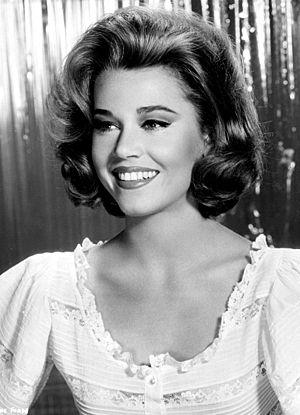
Jane Fonda /d͡ʒeɪn 'fɒndə/, née à New York le 21 décembre 1937, est une actrice et une productrice américaine, également auteure, féministe et militante pacifiste. Elle est, notamment, deux fois lauréate de l'Oscar de la meilleure actrice et deux fois lauréate d'un BAFTA.
Un dimanche à New York est un film américain réalisé par Peter Tewksbury et sorti en 1963.